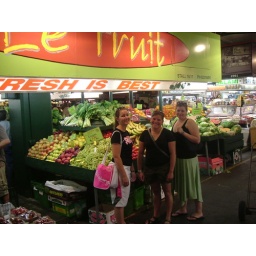
045_The girls at the Central Market (the largest covered produce market in the Southern Hemisphere!).jpg